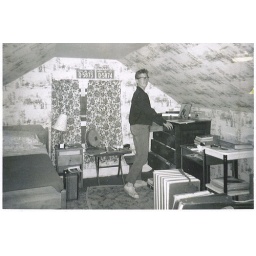
daryl thaler in my stevensville house bedroom